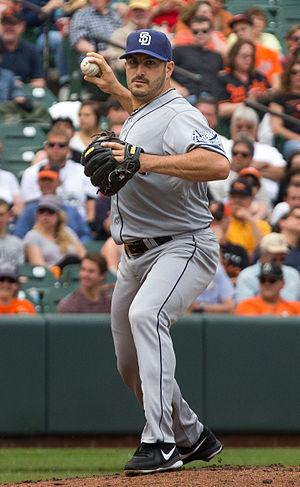
Jason Scott Marquis est un lanceur droitier de la Ligue majeure de baseball qui est présentement agent libre.